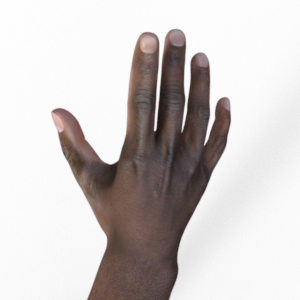
Label: paper